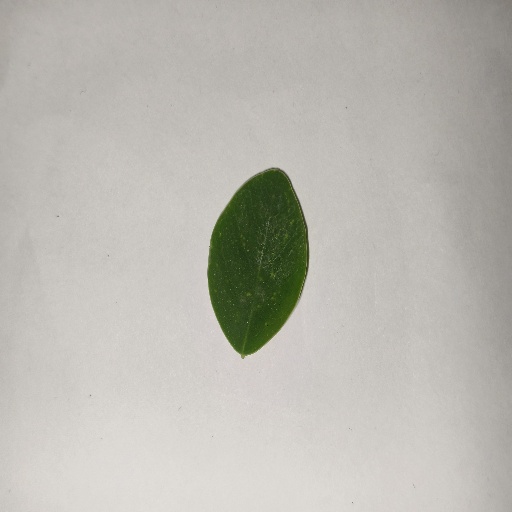
Species: Sojina
Leaf condition: Healthy Leaf